Cynthia McKinney 2008 presidential campaign

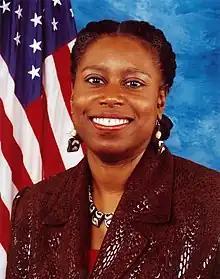
Presidential nominee Cynthia McKinney

The 2008 presidential campaign of Cynthia McKinney, member of the U.S. House of Representatives from Georgia's 11th district (1993–97) and 4th district (1997–2003, 2005–07), began on December 16, 2007, as a candidate for the Green Party presidential nomination via YouTube. She and her running mate Rosa Clemente accepted the Green Party's presidential nomination July 12, 2008 at the 2008 Green National Convention. Her campaign focused on issues such as racial profiling, September 11, 2001 attacks, and the Green Party's 10 key values.